Stefan Lazarević

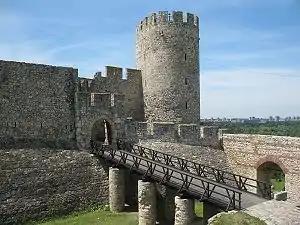
Part of Belgrade Fortress from the time of Despot Stefan

In late October, Stefan's army from Bar, moved across the country of Balšić and Venetian lands, from Shkoder to Kosovo. Avoiding the main roads controlled by his opponents, Stefan's forces arrived at Gračanica on 21 November near Tripolje, in the following battle the forces of Branković, strengthened by Ottoman detachments, were defeated.